James Aloysius Hickey

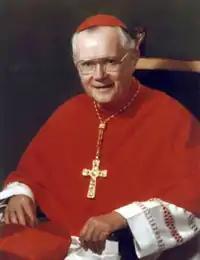

James Aloysius Hickey (October 11, 1920 – October 24, 2004) was an American Catholic prelate who served as Archbishop of Washington from 1980 to 2000, and was elevated to the cardinalate in 1988. Hickey previously served as Bishop of Cleveland from 1974 to 1980.